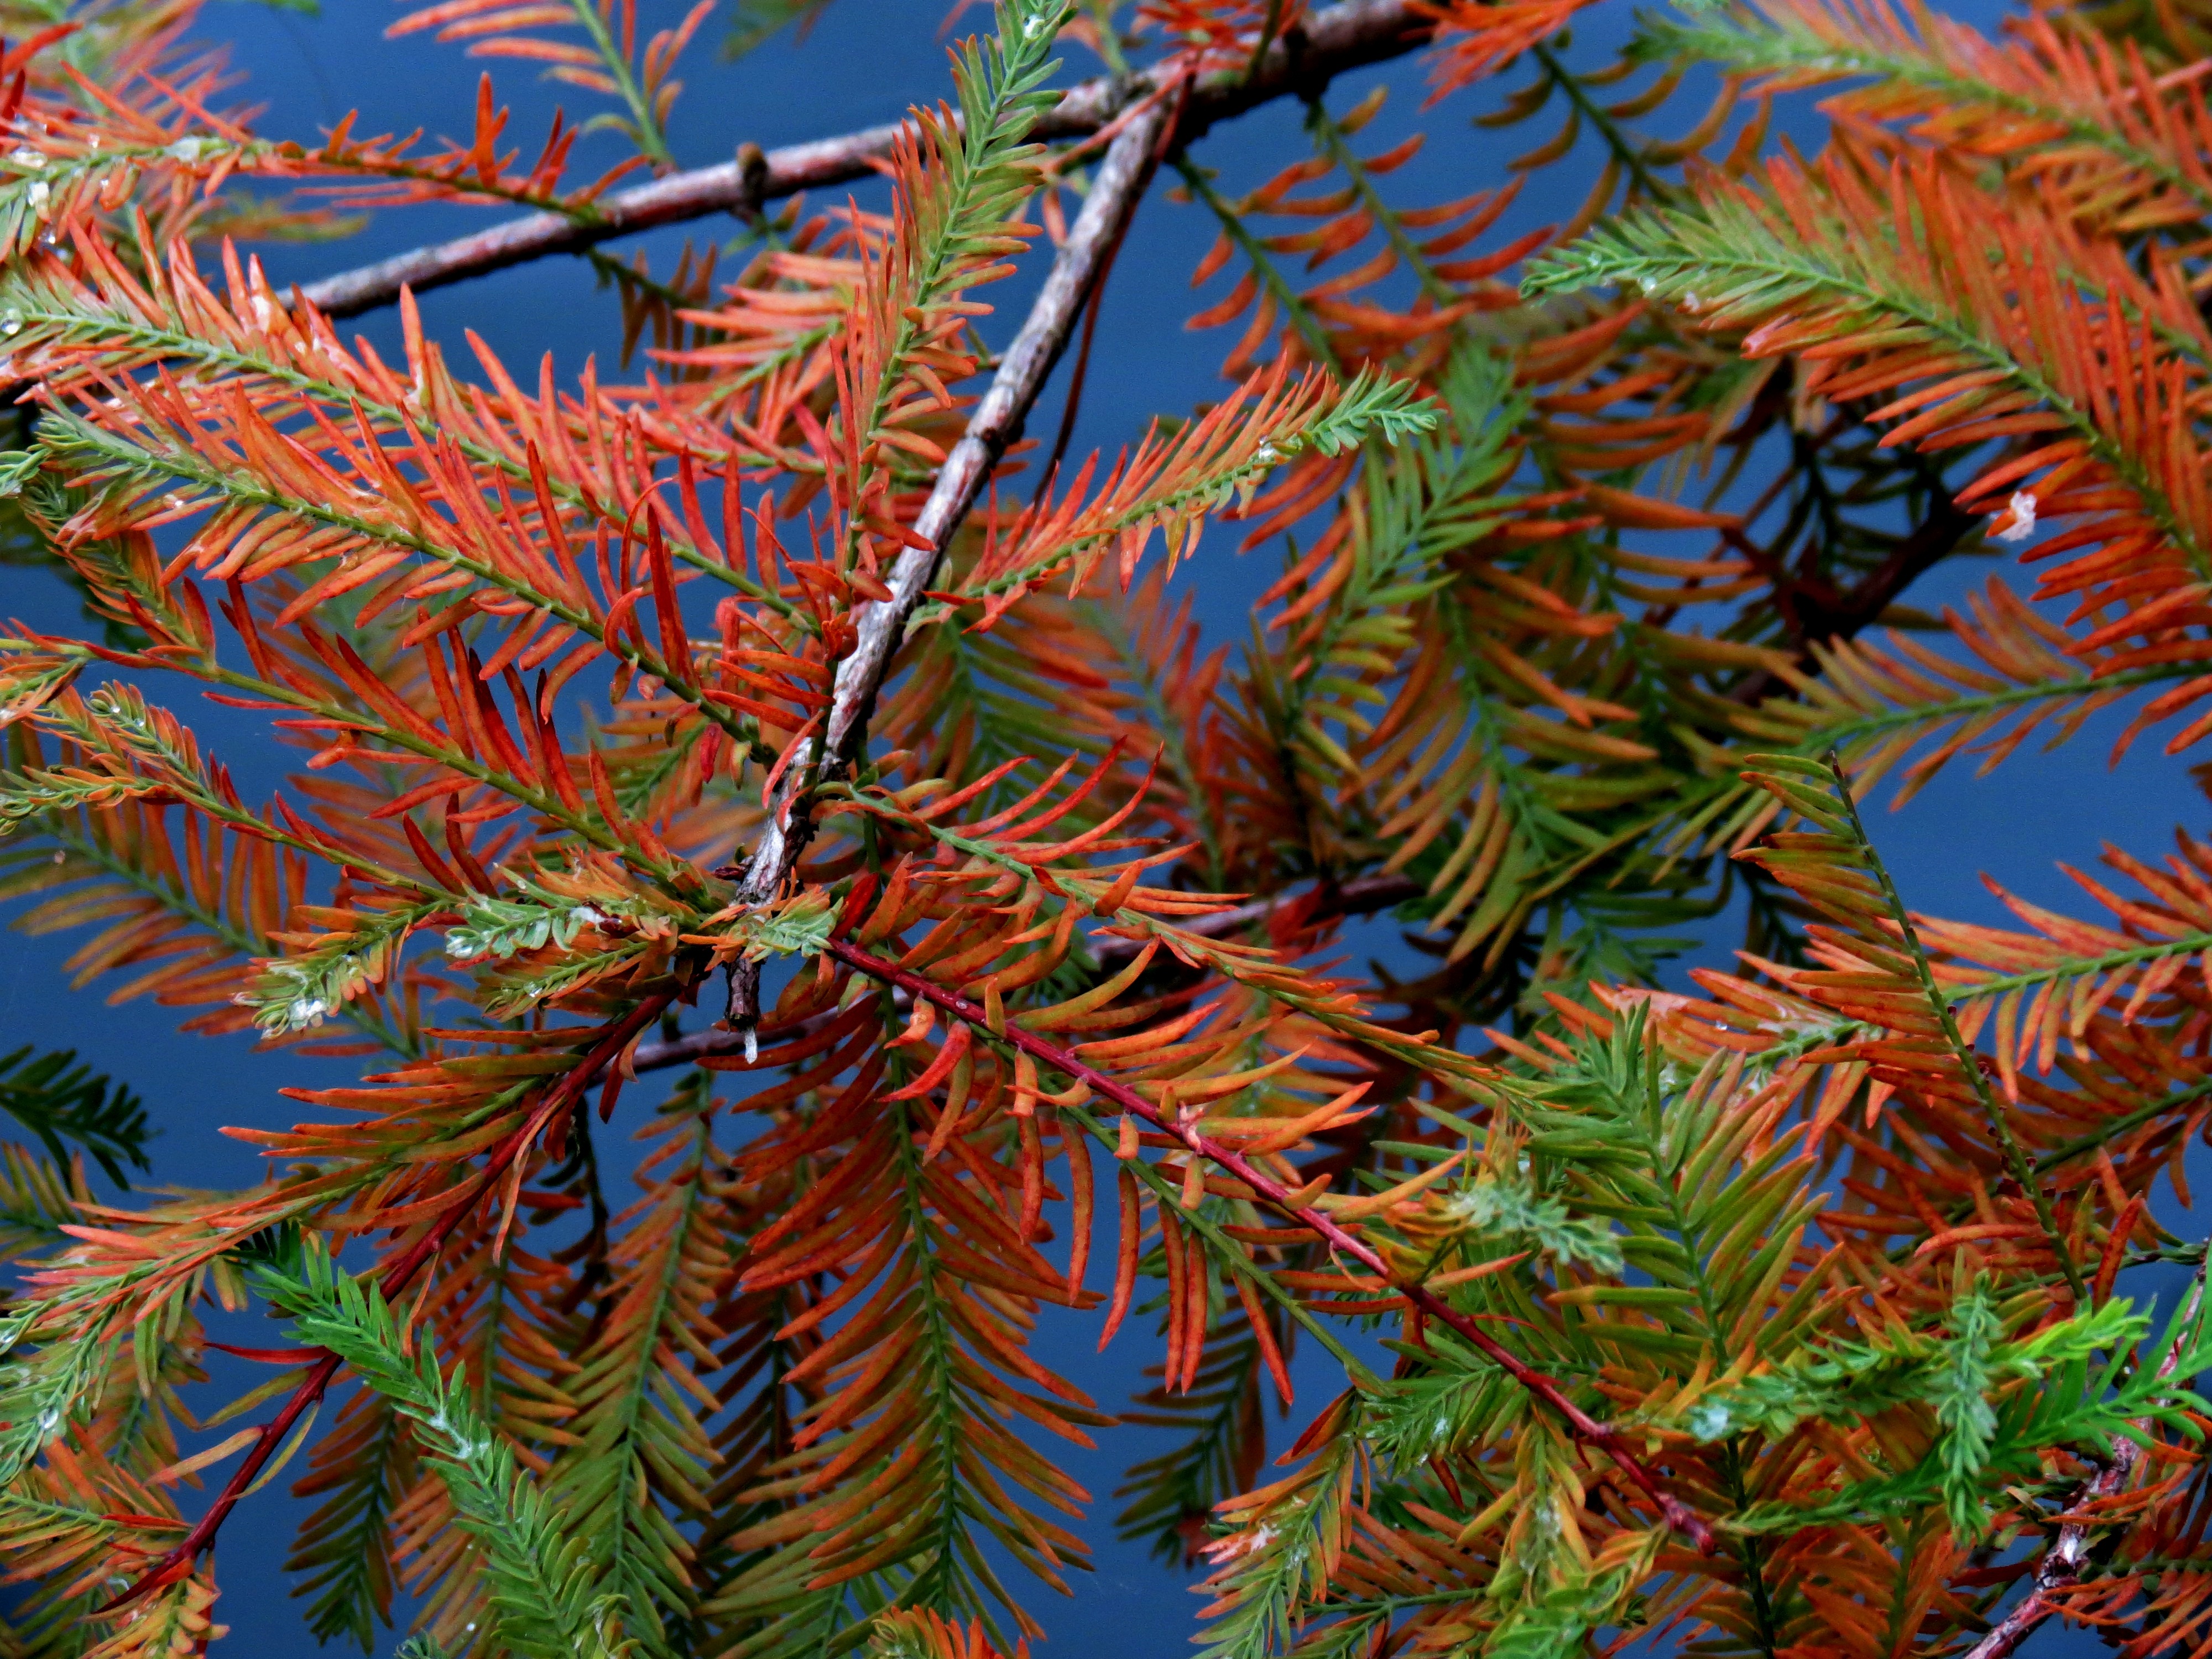
tree, nature, branch, plant, leaf, flower, jungle, autumn, brown, botany, colorful, close, flora, conifer, art, spruce, branches, needles, colored, larch, softwood, woody plant, land plant, arecales, psychedelic art, fractal art